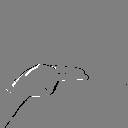
ASL letter: h